Hesbaye

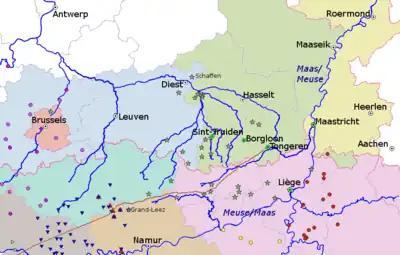
The green stars show early medieval records of places which were in the "pagus" of "Hasbania". The coloured areas are modern provinces of Belgium and the Netherlands.

In Roman times, Haspengouw formed the fertile agricultural core area of the "Civitas Tungrorum", containing its capital in Tongeren, and with sandy Toxandria to the north of it in the Campine, and the stony hills of the Condroz and Ardennes to the south. The Salian Franks were allowed to settle in Toxandria in the 4th century, while the more heavily populated Haspengouw remained more Romanized. Frankish power however eventually extended over neighbouring Romans. From at least the eighth century Hesbaye was an important geographical division in the Merovingian Frankish kingdom of Austrasia.